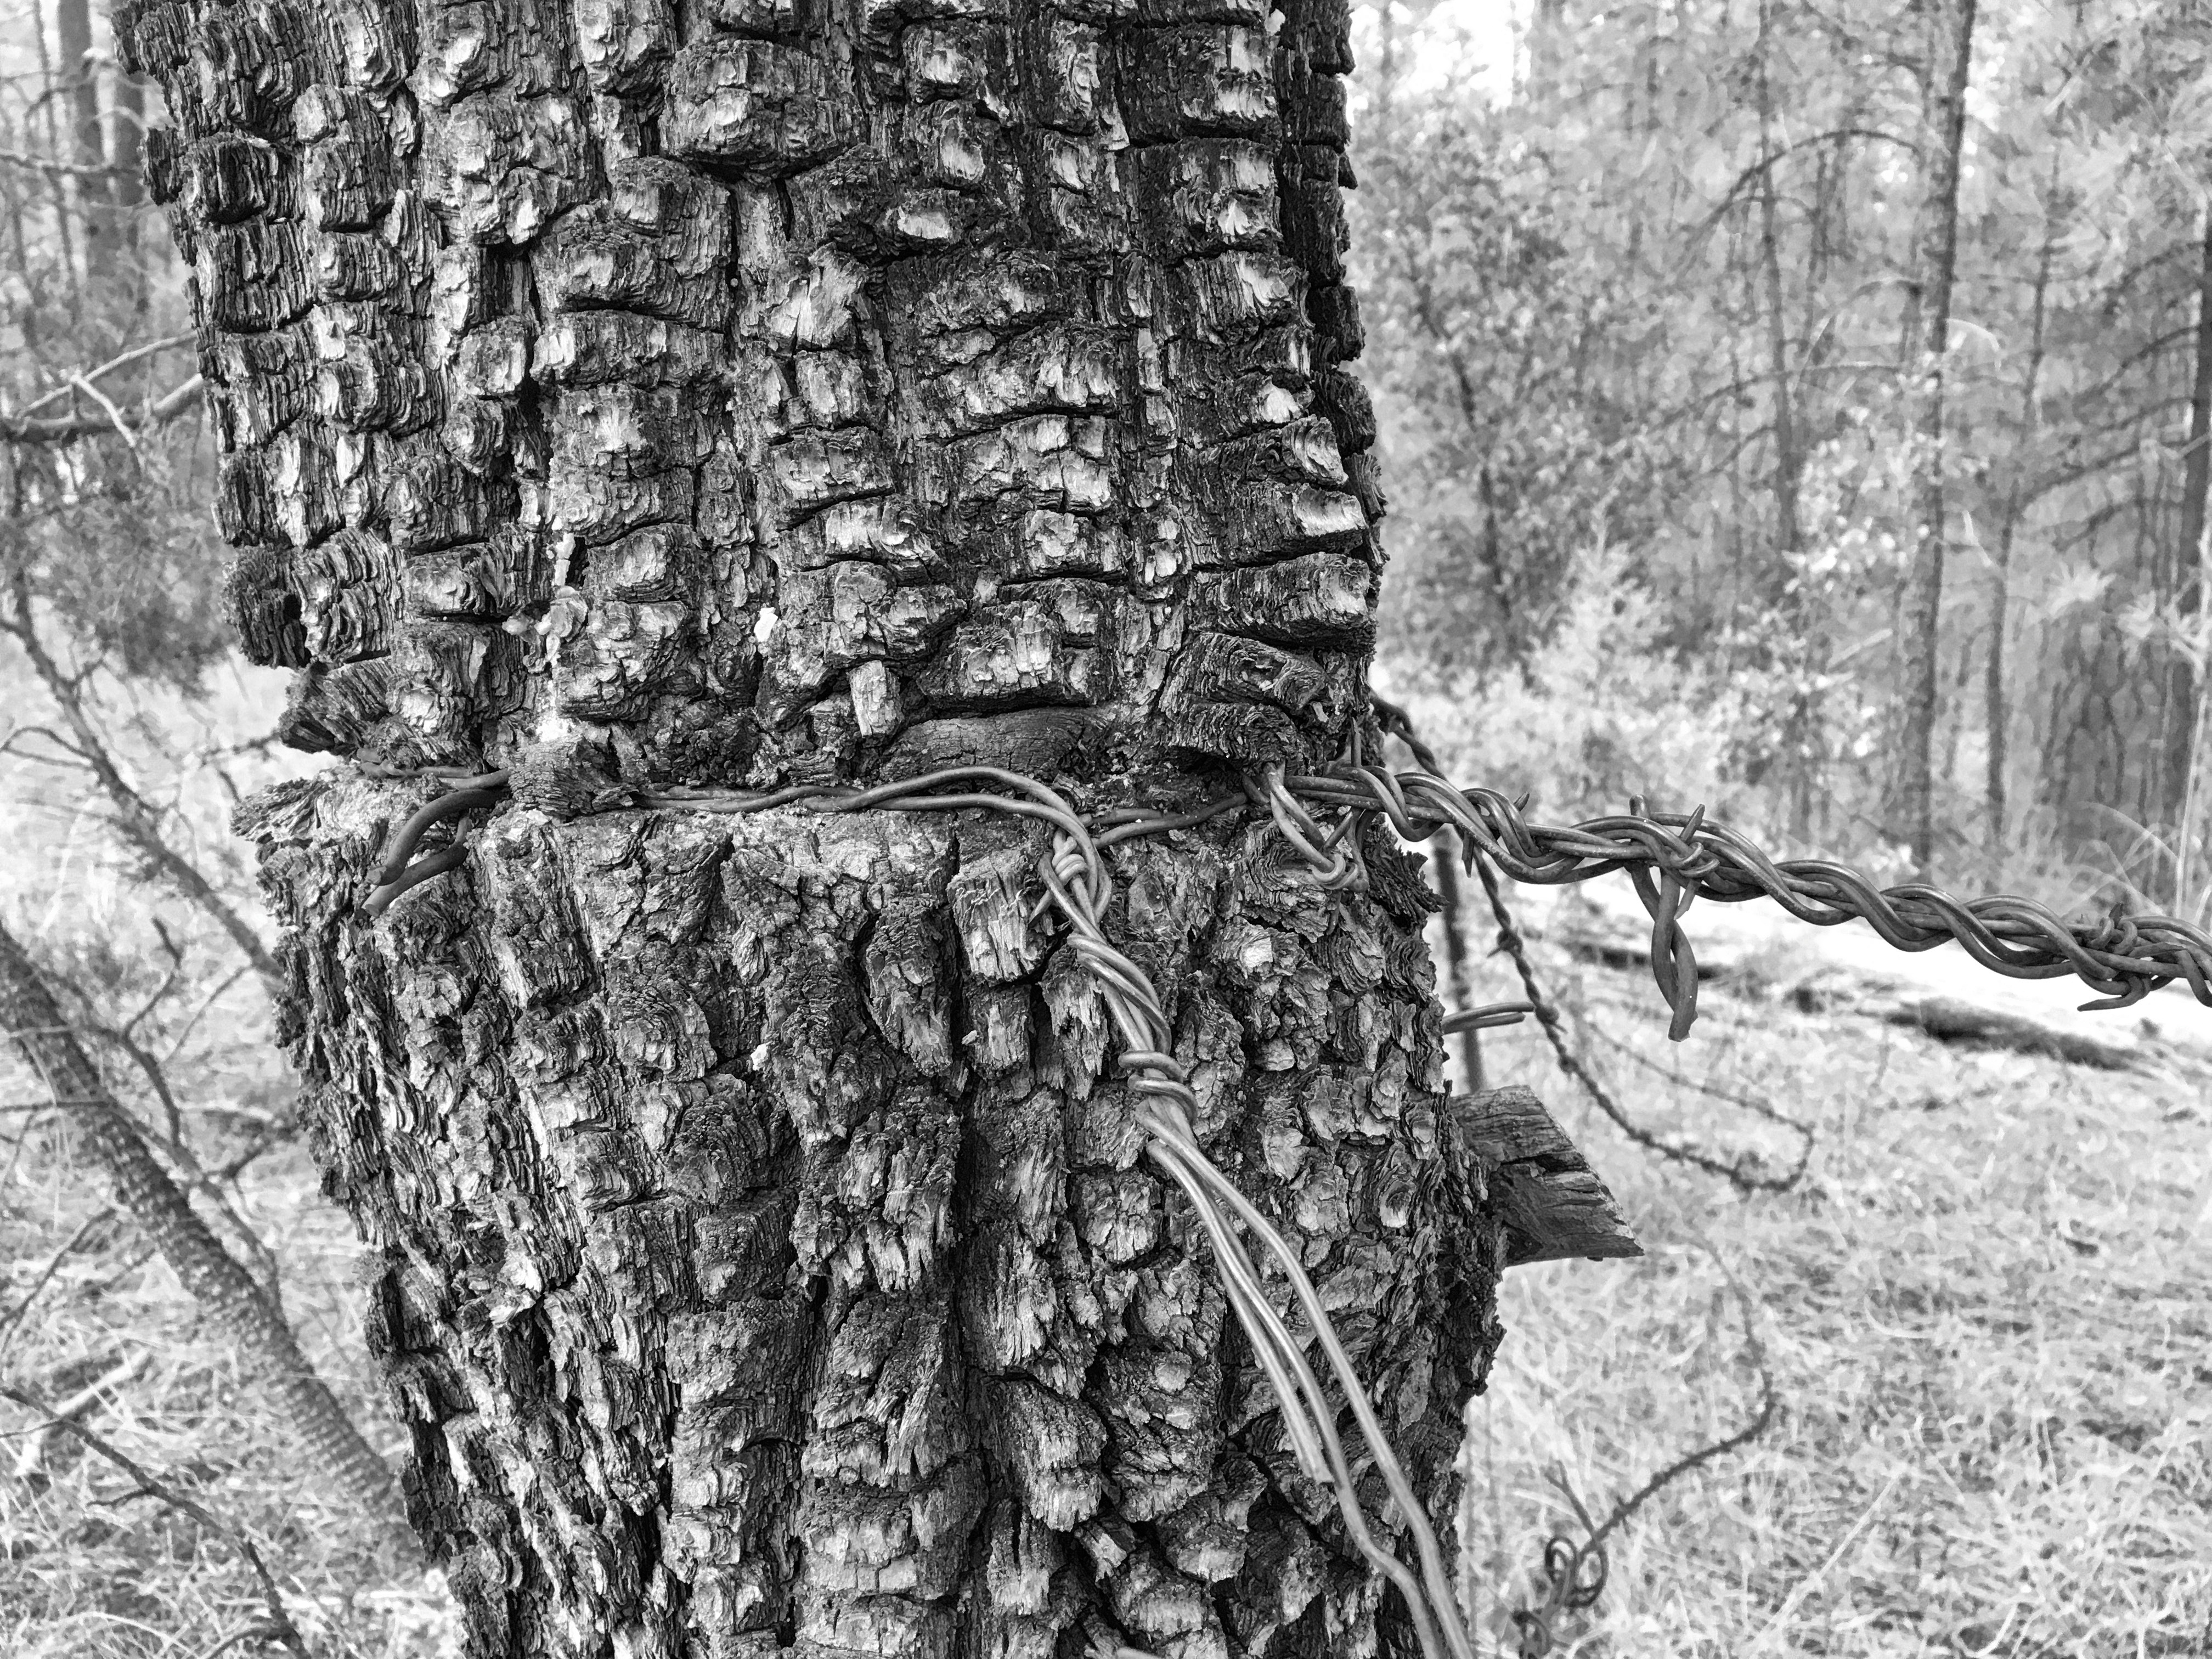
tree, forest, branch, black and white, plant, wood, trunk, wire, birch, monochrome, bw, spruce, woodland, habitat, monochrome photography, natural environment, woody plant, land plant